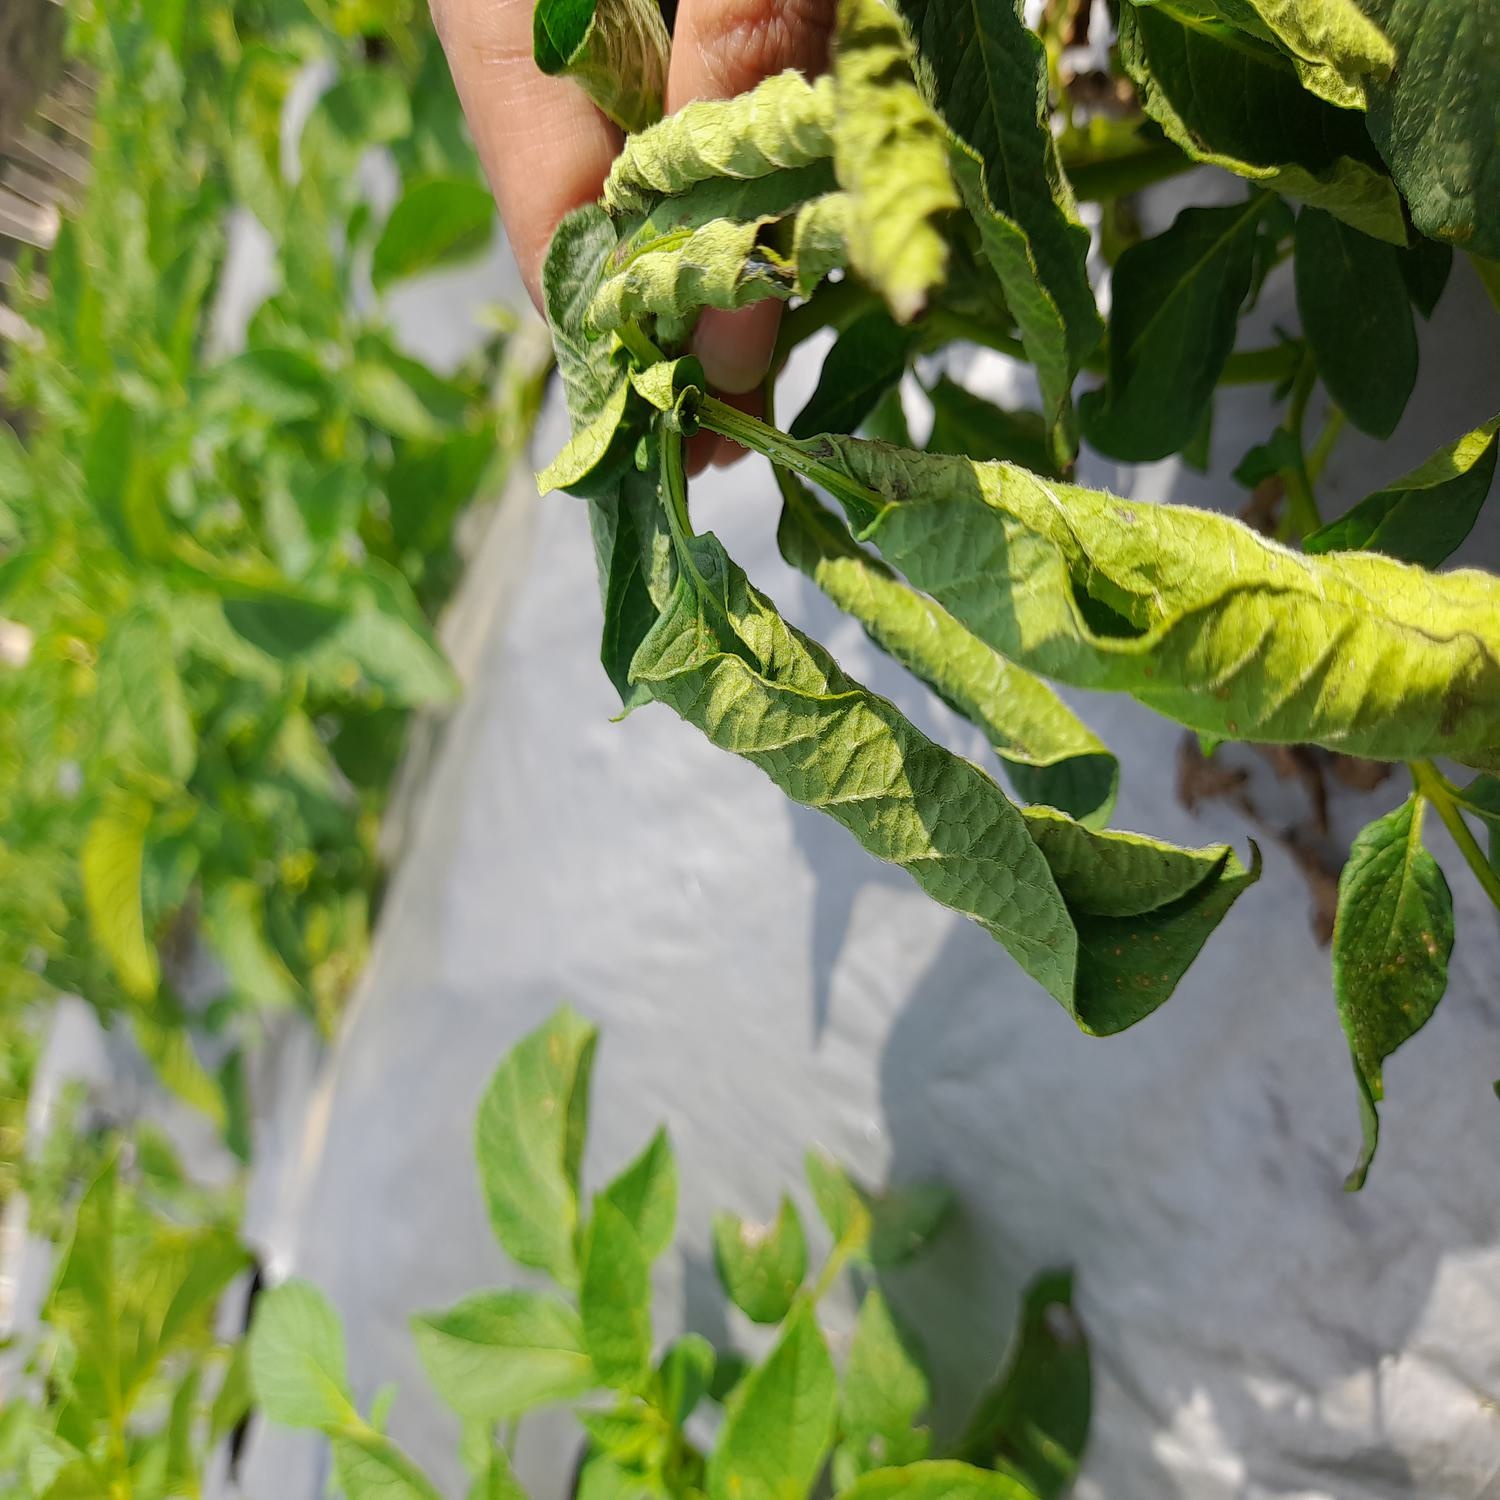
Etiqueta: Pudricion_Parda